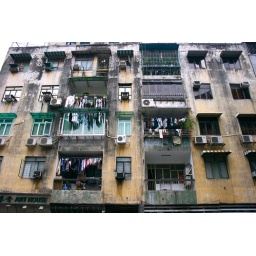
A building located on a street near Leal Senado.